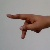
The image shows a hand gesture representing the letter 'P' in Indian Sign Language.